6 Guns

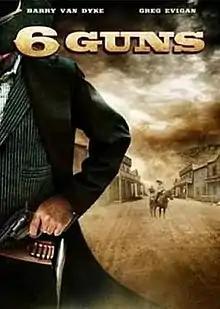
DVD cover

6 Guns is a 2010 American Western direct-to-video film distributed by The Asylum and directed by Shane Van Dyke.